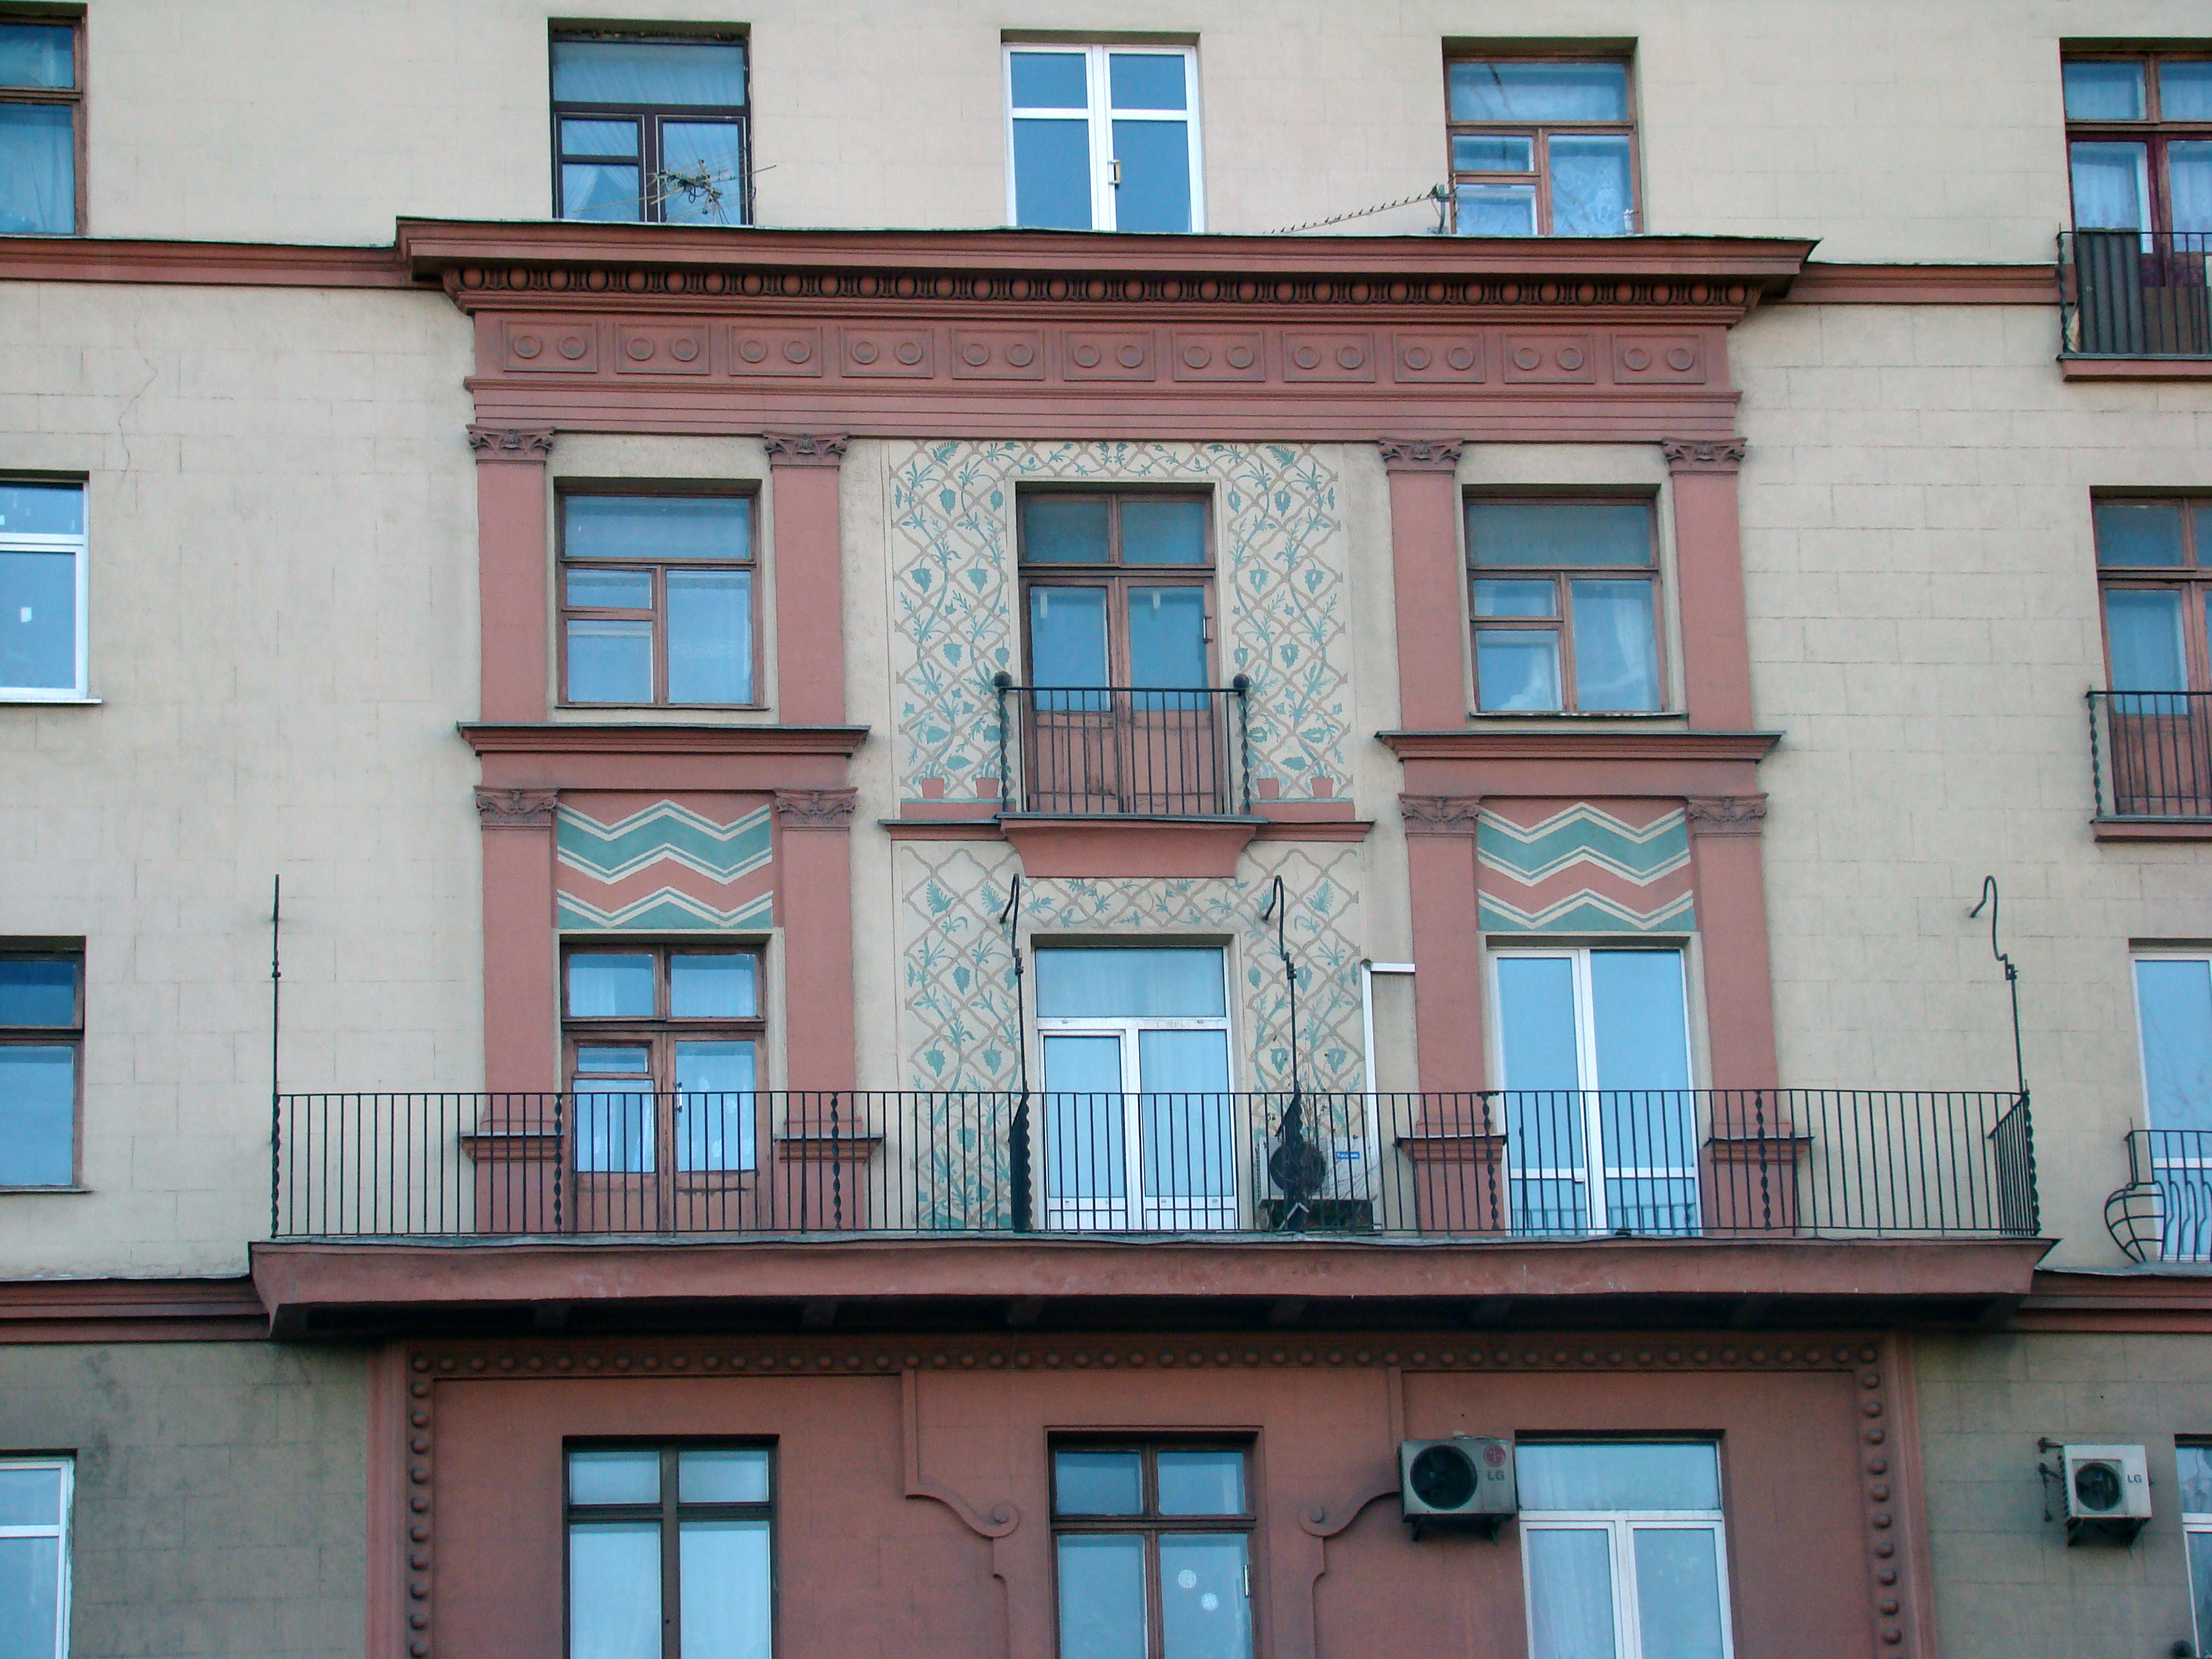
architecture, house, window, building, city, home, cityscape, balcony, facade, property, blue, apartment, cool image, sony, moscow, russia, cityscapes, moskau, moscou, dsc, h9, dsch9, neighbourhood, residential area, window covering